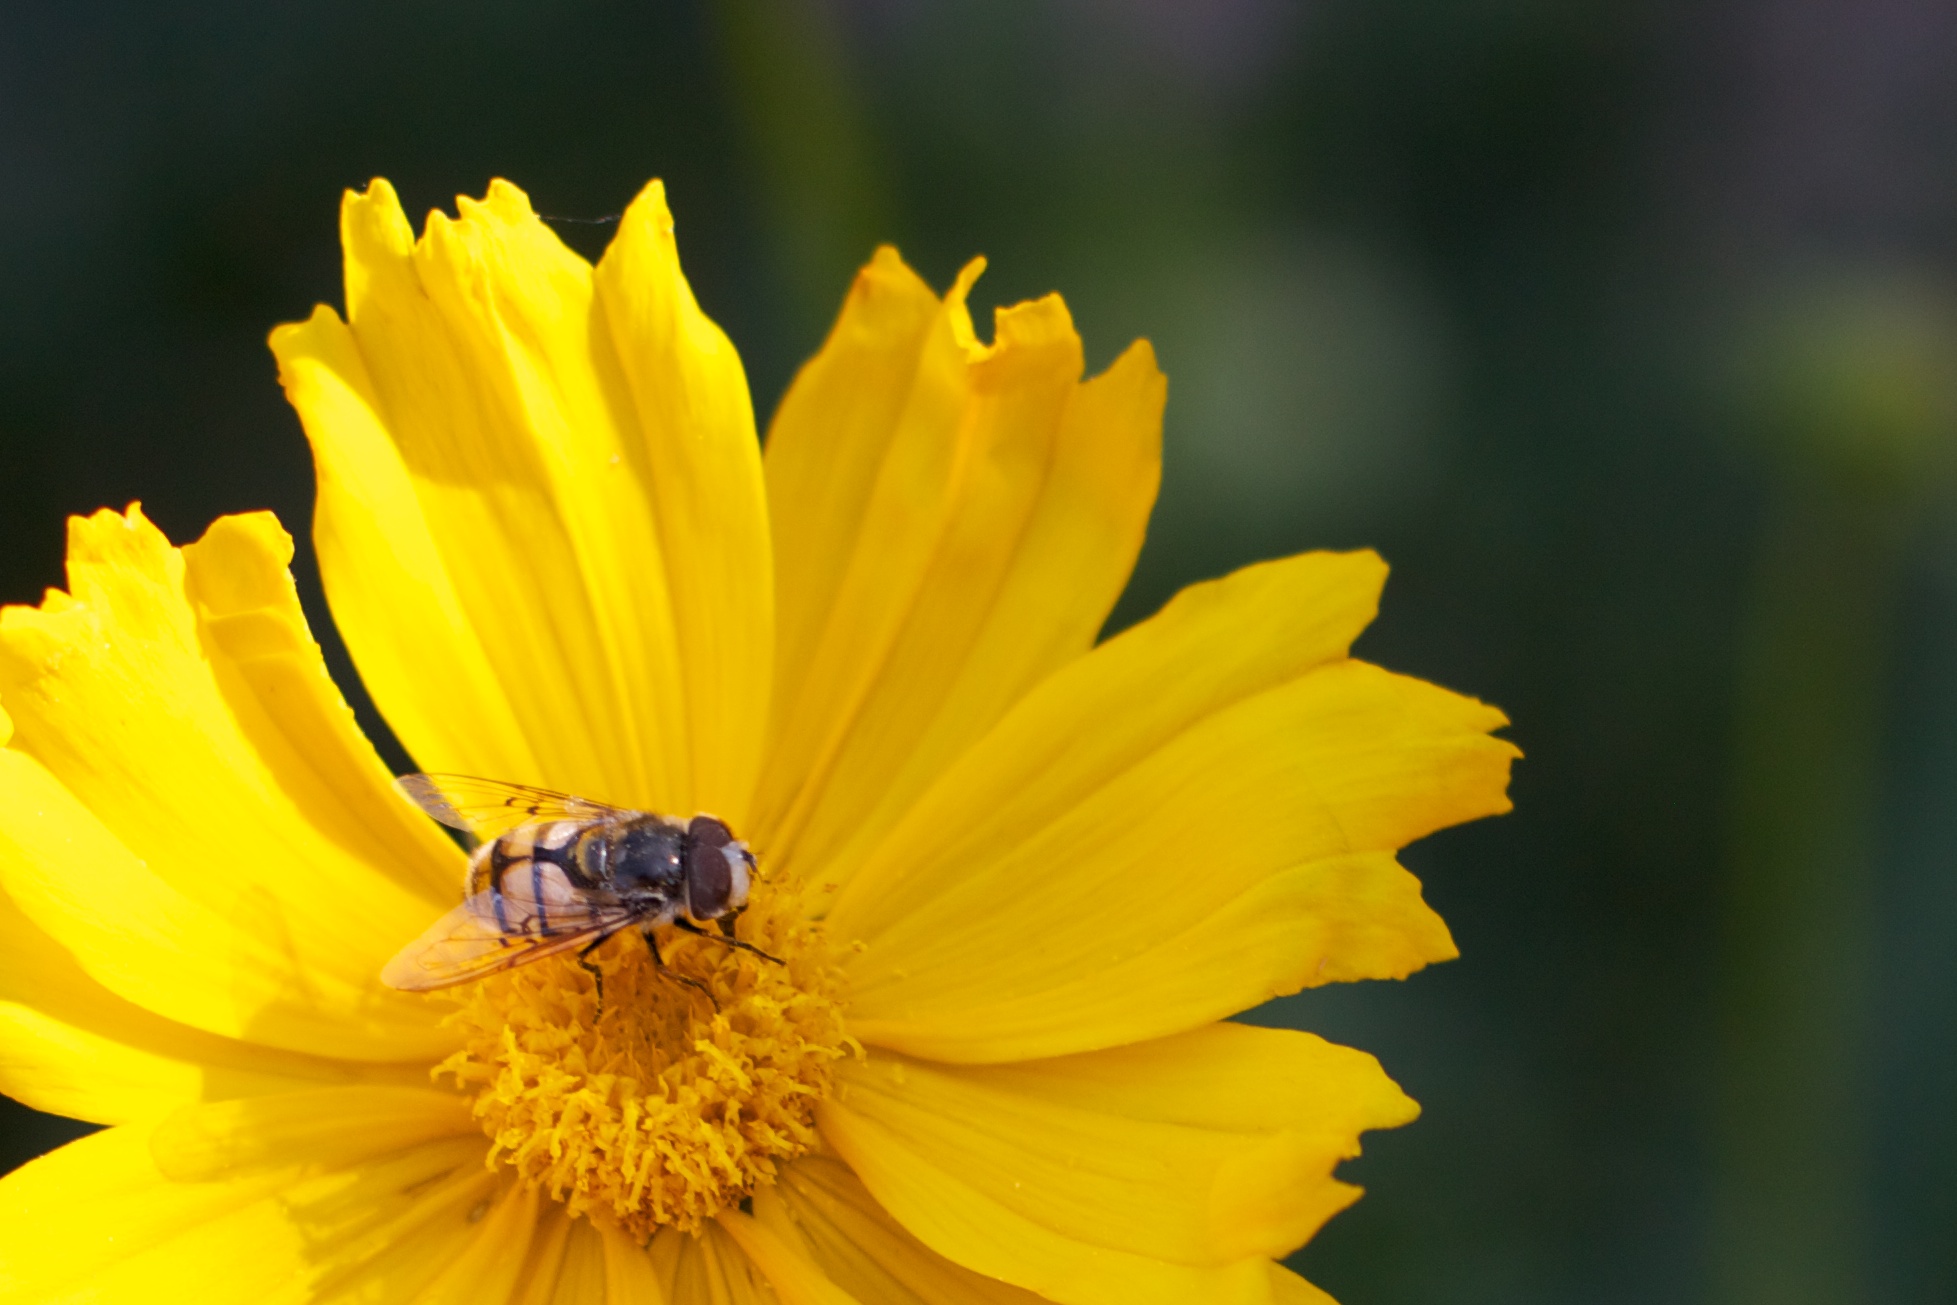
nature, plant, photography, flower, petal, pollen, herb, insect, yellow, flora, invertebrate, wildflower, close up, bee, nectar, macro photography, flowering plant, honey bee, daisy family, calendula, plant stem, land plant